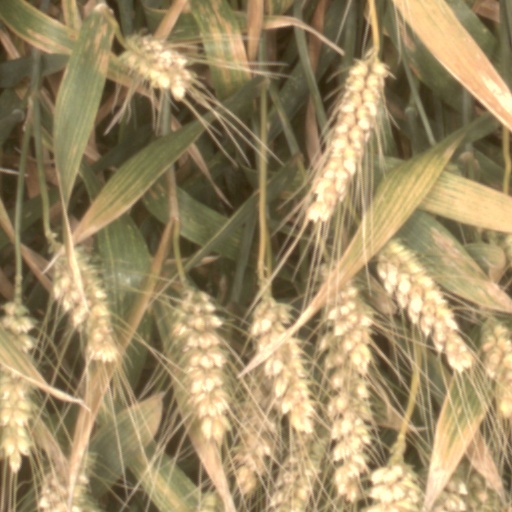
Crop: wheat